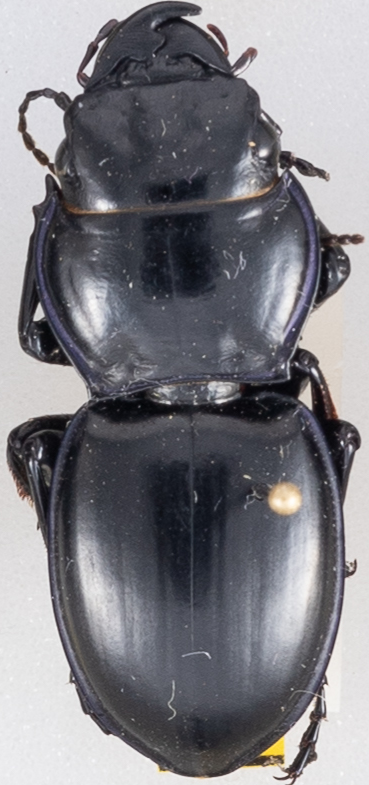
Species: Pasimachus californicus
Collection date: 2022-07-04
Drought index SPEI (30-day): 1.01
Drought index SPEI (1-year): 0.47
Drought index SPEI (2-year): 0.03